Zombie Detective

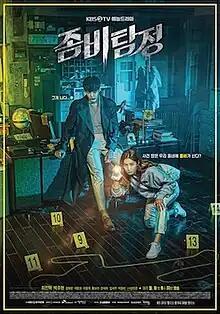
Promotional poster

Zombie Detective is a 2020 South Korean television drama series broadcast by KBS2. Directed by Shim Jae-hyun, it stars Choi Jin-hyuk and Park Ju-hyun. It aired from September 21 to October 27, 2020. It tells the story of a zombie and a writer who team up to solve crimes.